West Dennis Light

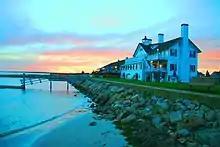
The Lighthouse Inn

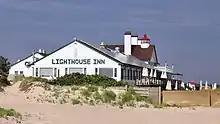
The Lighthouse Inn in 2017.

The light was discontinued again in 1914. The opening of the Cape Cod Canal had substantially reduced traffic in Nantucket Sound and an automatic beacon, the Bass River West Jetty Light, had been installed at the entrance to Bass River. After being sold at auction, the Lighthouse property was purchased by Harry K. Noyes of the Noyes Buick Company in Boston. Noyes enlarged the Main House, built several cottages, and landscaped the grounds. After his death in 1933, the property was on the market for five years until State Senator Everett Stone purchased it. Stone was a developer from Auburn, Massachusetts who planned to develop the land and sell it. The papers on the land were passed too late in June to begin any construction, so he decided to take in overnight guests to help pay the mortgage. So many of the 1938 guests asked to return, Stone changed his mind about developing the land and began the Lighthouse Inn, which continues in the Stone family.